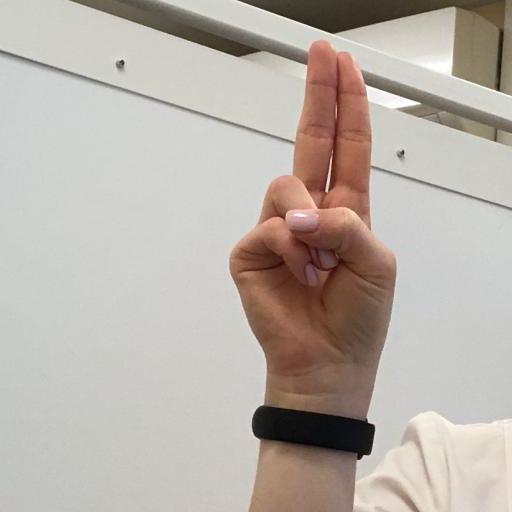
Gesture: two_up